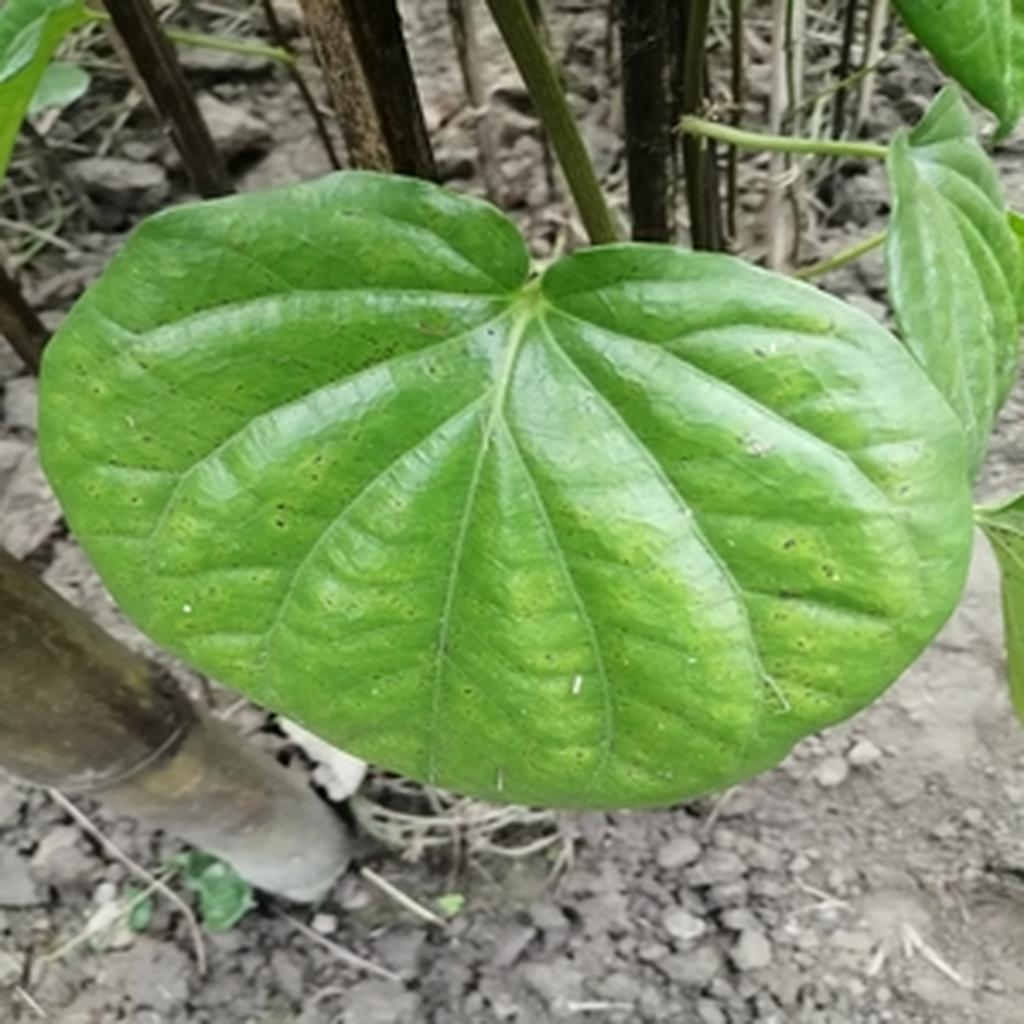
Label: Leaf_Spot